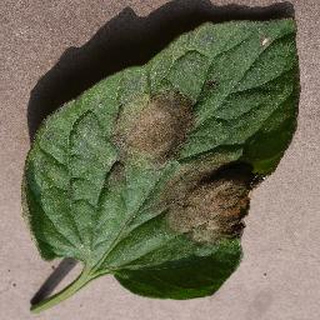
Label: tomato_late_blight